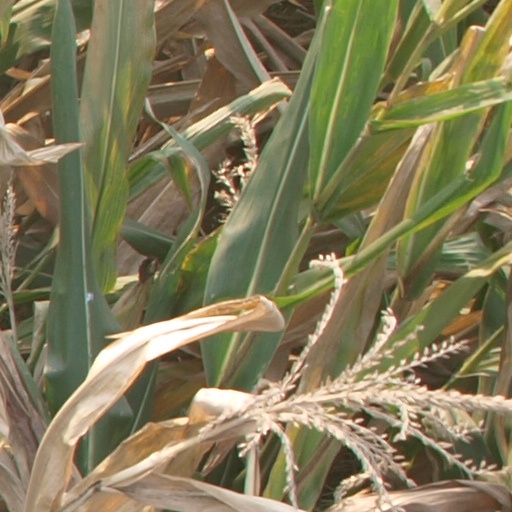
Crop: maize; corn